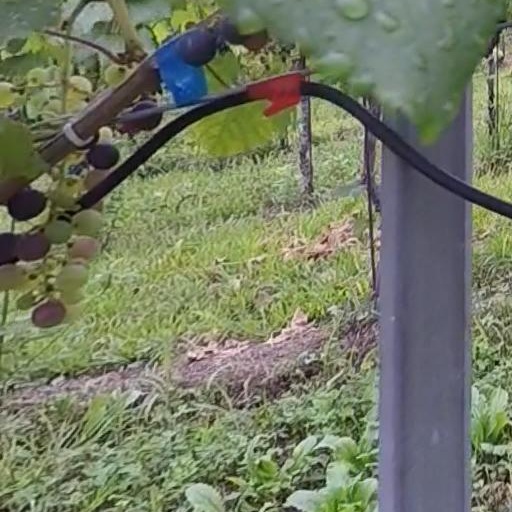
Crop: grape